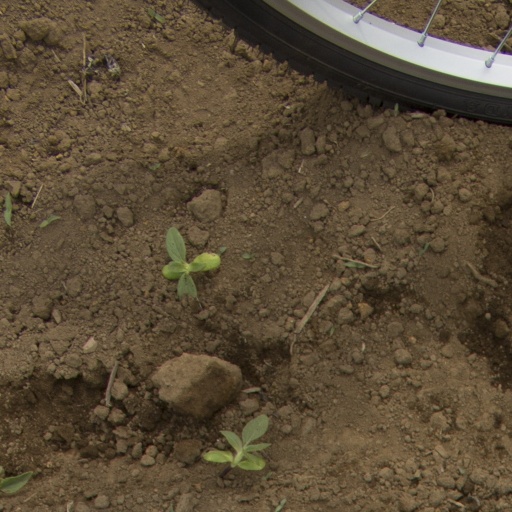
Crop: Jerusalem artichoke